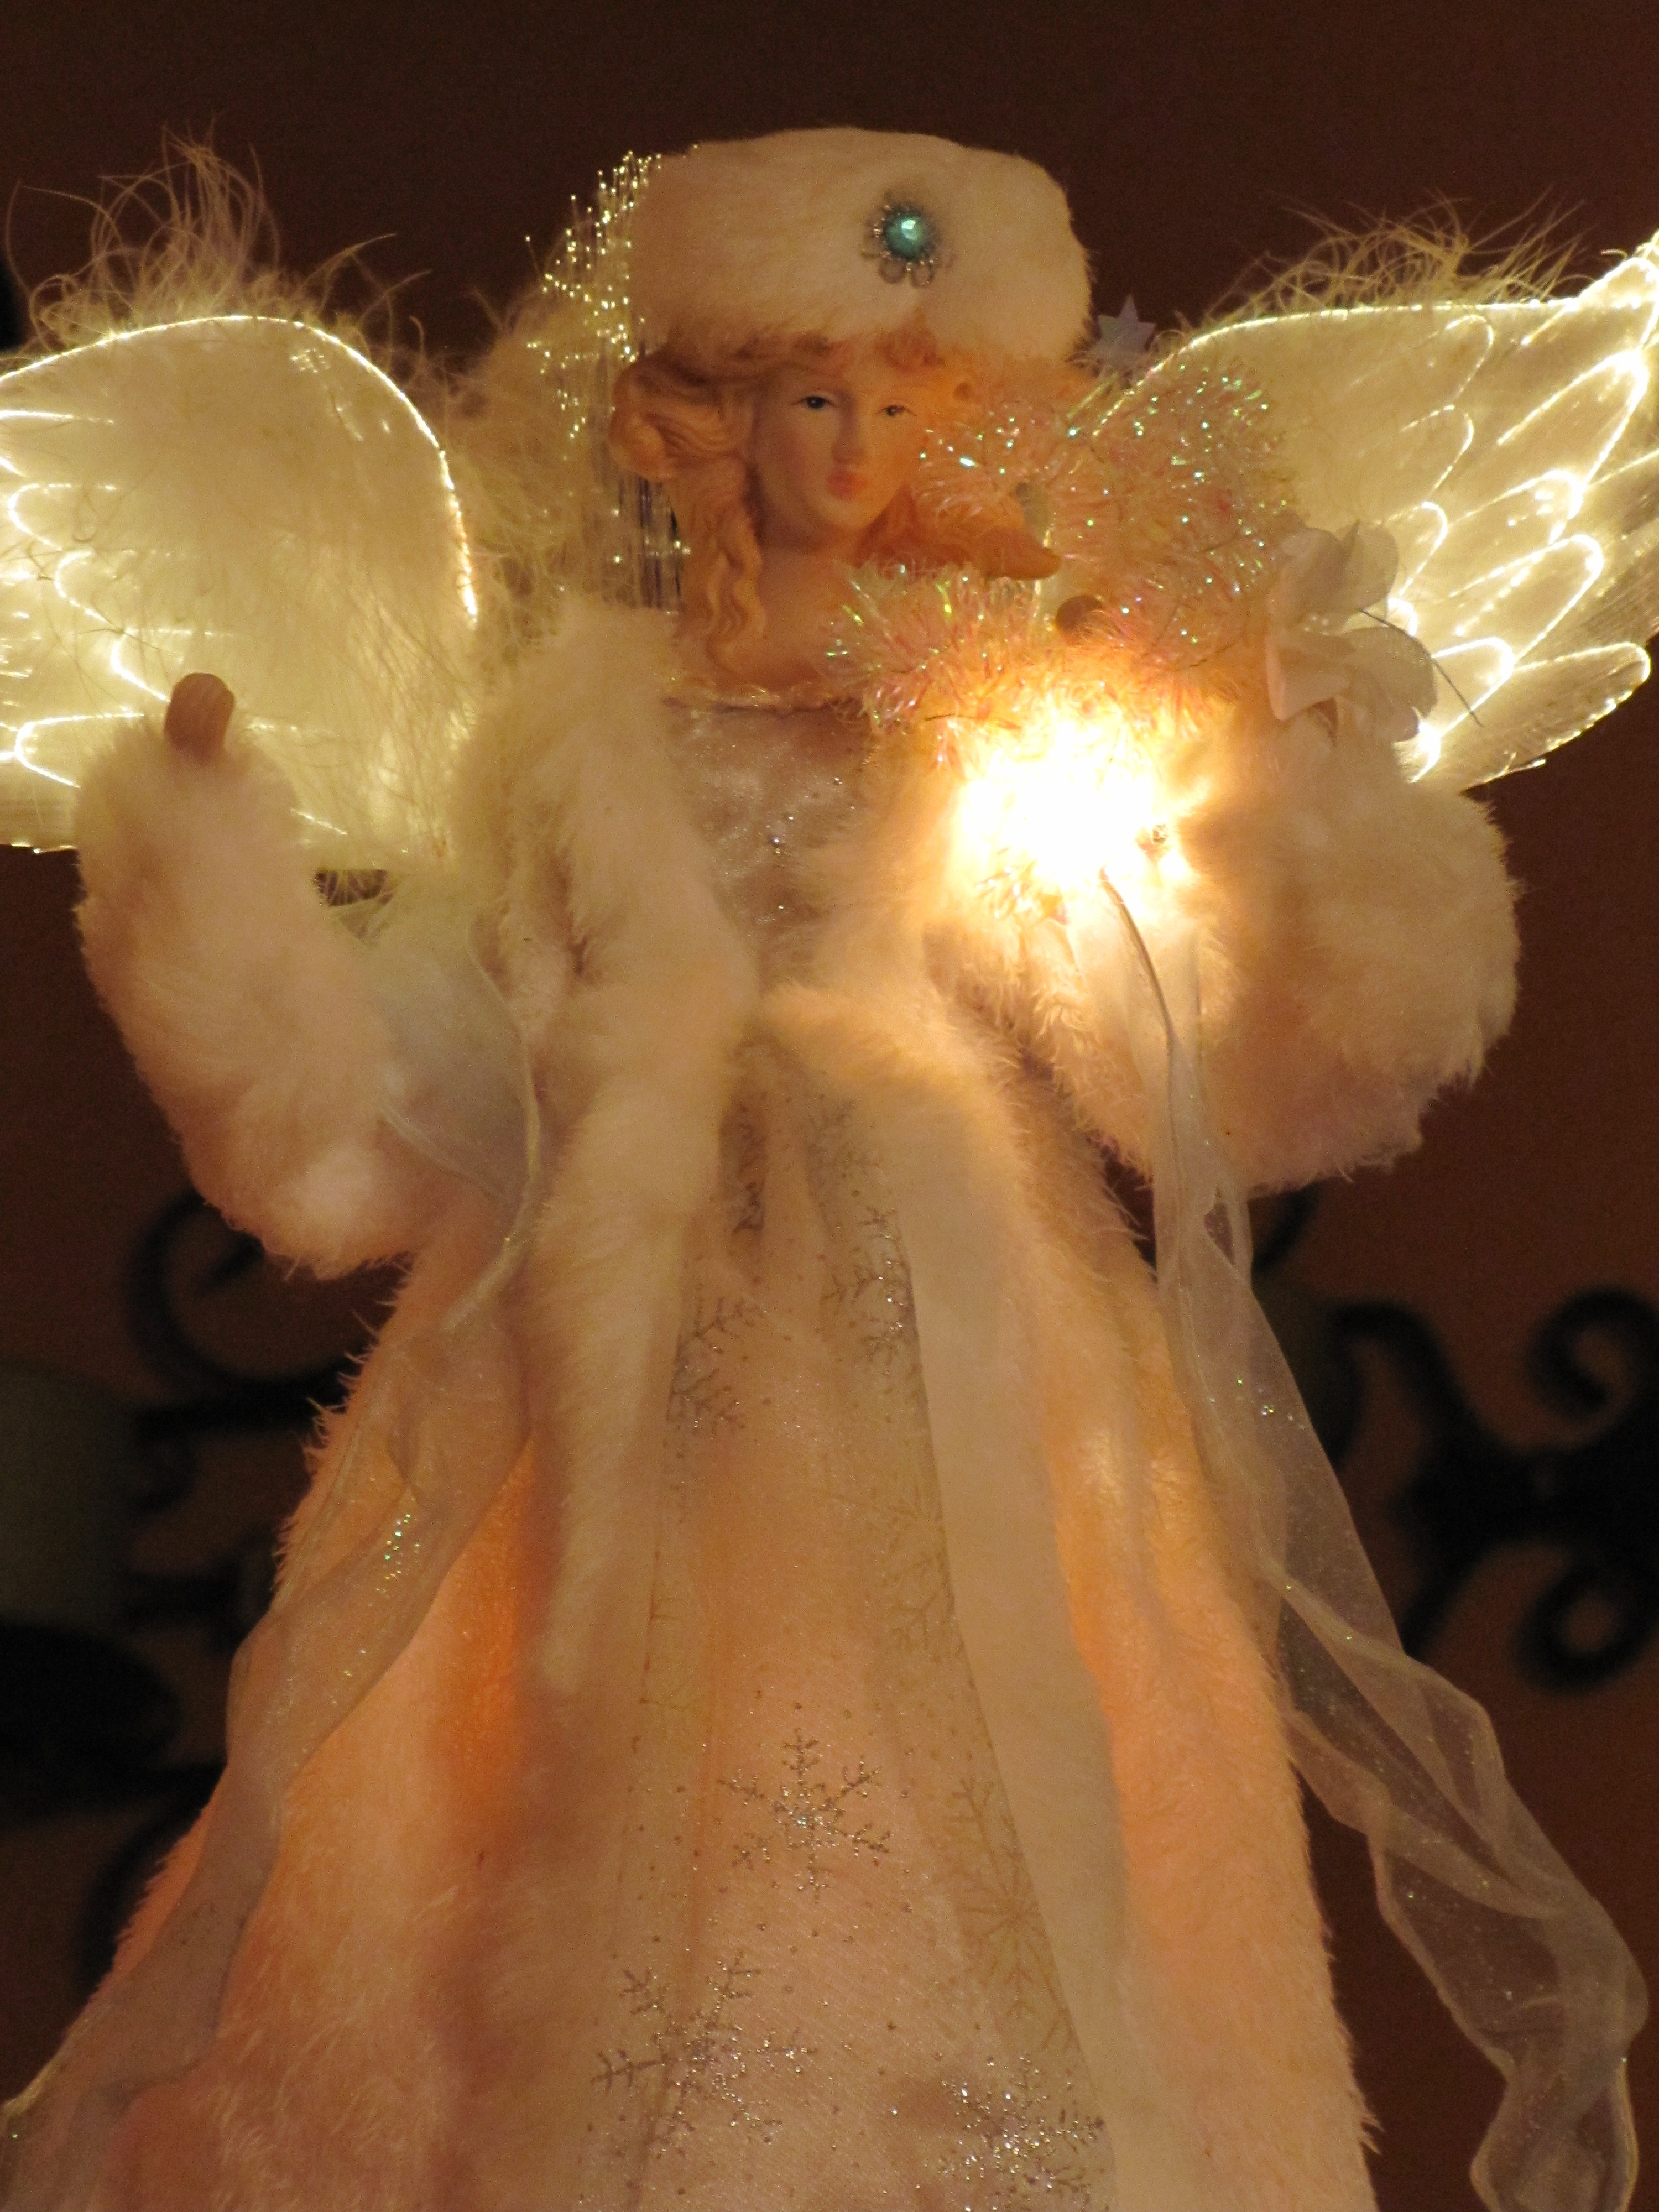
tree, celebration, decoration, christmas, toy, angel, lights, dress, xmas, fictional character